Alpine cuisine

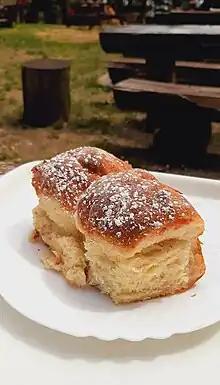
Buhtla - sort of sweet bun, very popular in Croatia

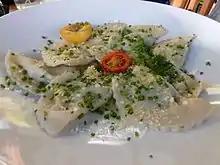
Schlutzkrapfen

The physically hard work of the mountain shepherds and farmers on the mountain huts requires a lot of energy even until today, which can be obtained particularly well from carbohydrate-rich food and side dishes. In addition to well-known dishes such as roll, semolina or Kaiserschmarrn or Bündner barley soup made from typical European cereals such as rye, barley and wheat, robust and undemanding buckwheat also had a firm place in the Alpine cuisine early on. Sciatt, a buckwheat flat bread, and Pizzoccheri (buckwheat noodles) are among the specialities of Veltlin, and in the Slovenian Oberkrain Žganci (equivalent to the Austrian Heidensterz) is a typical poor people's meal made from buckwheat flour. With the introduction of maize in Europe, it also gained in importance in Alpine cuisine and today is mainly found in the form of maize semolina in dishes such as polenta or Riebel.